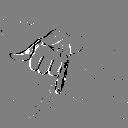
ASL letter: j